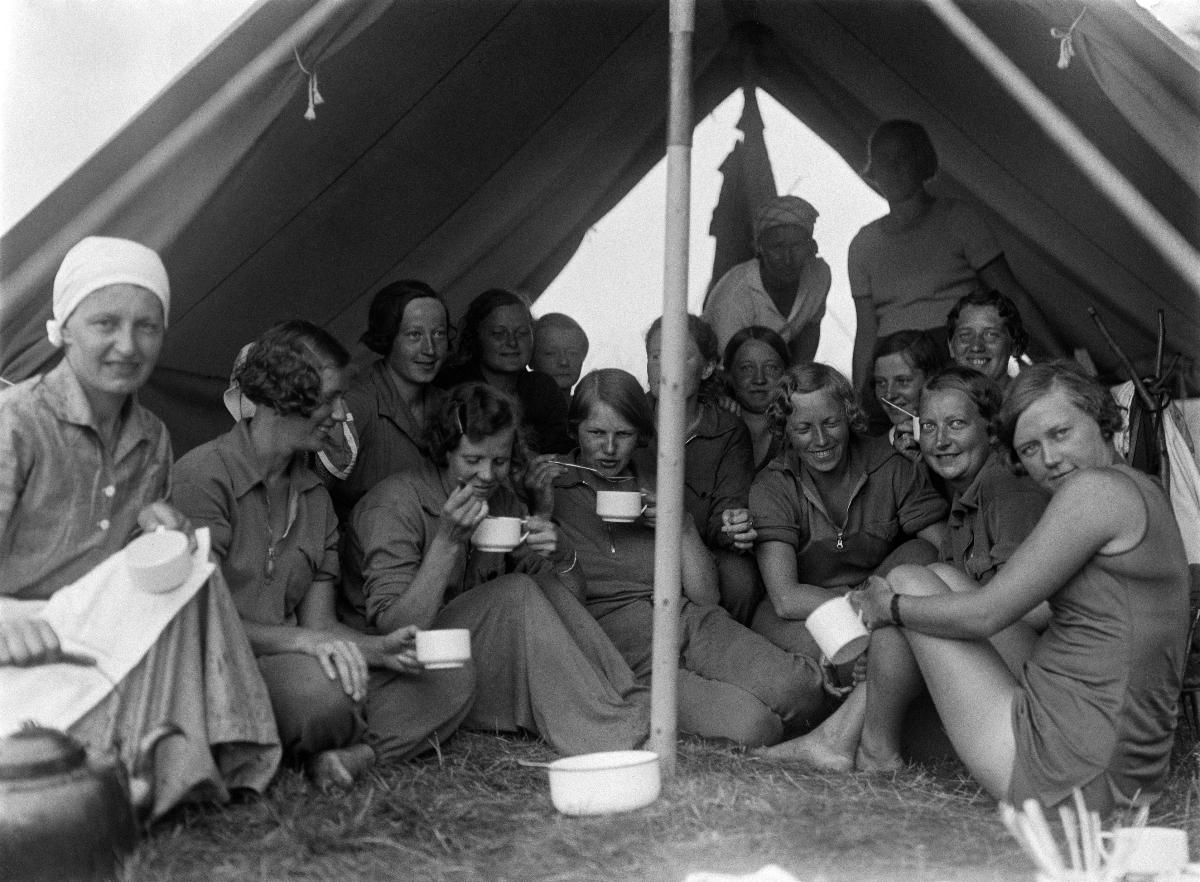
SNLL:n virkistysleiri
SNLL's recreation camp
sisällön kuvaus: Kahvihetki SNLL:n järjestämällä virkistysleirillä Muhoksen Halolassa 21.7.–1.8.1933. content description: A coffee break at SNLL's recreation camp in Muhos, Finland, in July 1933.
Vuosi: 1933
Paikka: Suomi, Pohjois-Pohjanmaa, Muhos
Aiheet: ulkokuva; urheilu- ja liikuntaseurat; voimistelu; virkistys; leirielämä; leirit (paikat); naiset; naisvoimistelu; liikuntakasvatus (kasvatus); Suomen Naisten Liikuntakasvatusliitto; Suomen Naisten Liikuntokasvatusliitto; Naisvoimisteluseura Oulun Kisa-Siskot; Kisasiskot; teltat; kahvi; retkeily; sports clubs; gymnastics; recreation; camp life; camps; women; women's gymnastics; physical education (upbringing); tents; coffee; hiking and backpacking; sport- och idrottsföreningar; gymnastik; rekreation; lägerliv; läger; kvinnor; damgymnastik; fysisk fostran; tält; kaffe; naturutfärd